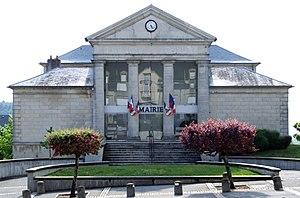
Mairie (ancien palais de justice) de Château-Chinon(Ville) dans la rue des Fossés (Nièvre, Bourgogne, FRANCE)
Cet article dresse une liste par ordre de mandat des maires de Château-Chinon (Ville).
Château-Chinon (Ville), ou souvent simplement Château-Chinon, est une commune française située dans le département de la Nièvre, en région Bourgogne-Franche-Comté.